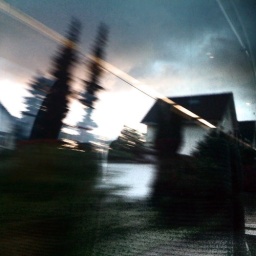
commuter - two trees and a house in a hurry